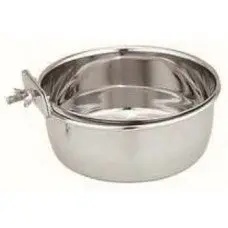
Stainless Steel Coop Cup With Bolt On Bracket 20Oz 560ml SSC16
Brand: Elite Pet Products
Stainless Steel Coop Cup With Bolt On Bracket 20Oz 560ml
Category: Animals & Pet Supplies > Pet Supplies > Bird Supplies > Bird Cage Accessories > Bird Cage Food & Water Dishes > Bird Cage Water Dishes